Describe the emotion expressed in this image:  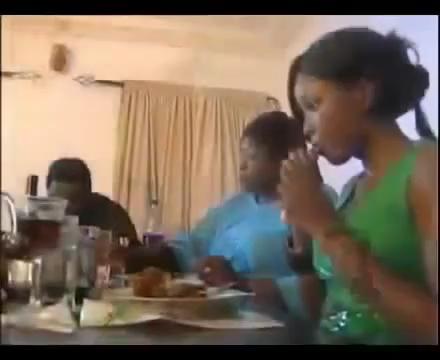
This person displays Fear, valence and arousal with high intensity.